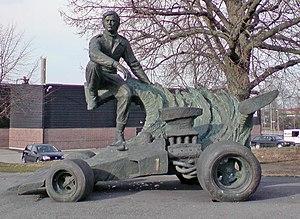
Bengt Ronnie Peterson, né le 14 février 1944 à Örebro, Suède, et mort le 11 septembre 1978 à Milan, Italie, des suites d'un accident survenu la veille lors du Grand Prix d'Italie, est un pilote automobile suédois. Il a disputé le championnat du monde de Formule 1 entre 1970 et 1978 et est considéré comme l'un des pilotes les plus spectaculaires et les plus talentueux de sa génération.